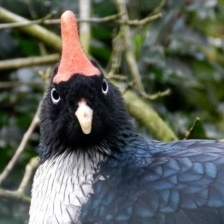
Species: HORNED GUAN
Scientific name: OREOPHASIS DERBIANUS